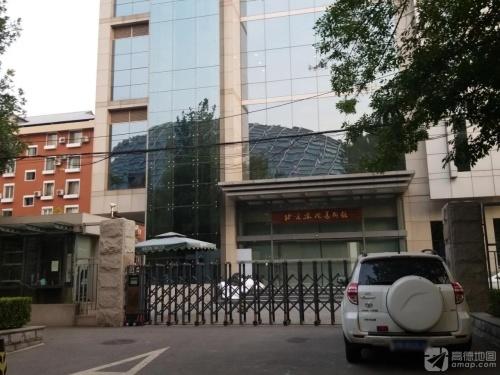
地标名称：北京画院美术馆
所在城市：北京市·朝阳区